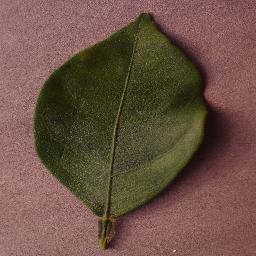
Label: Orange___Haunglongbing_(Citrus_greening)